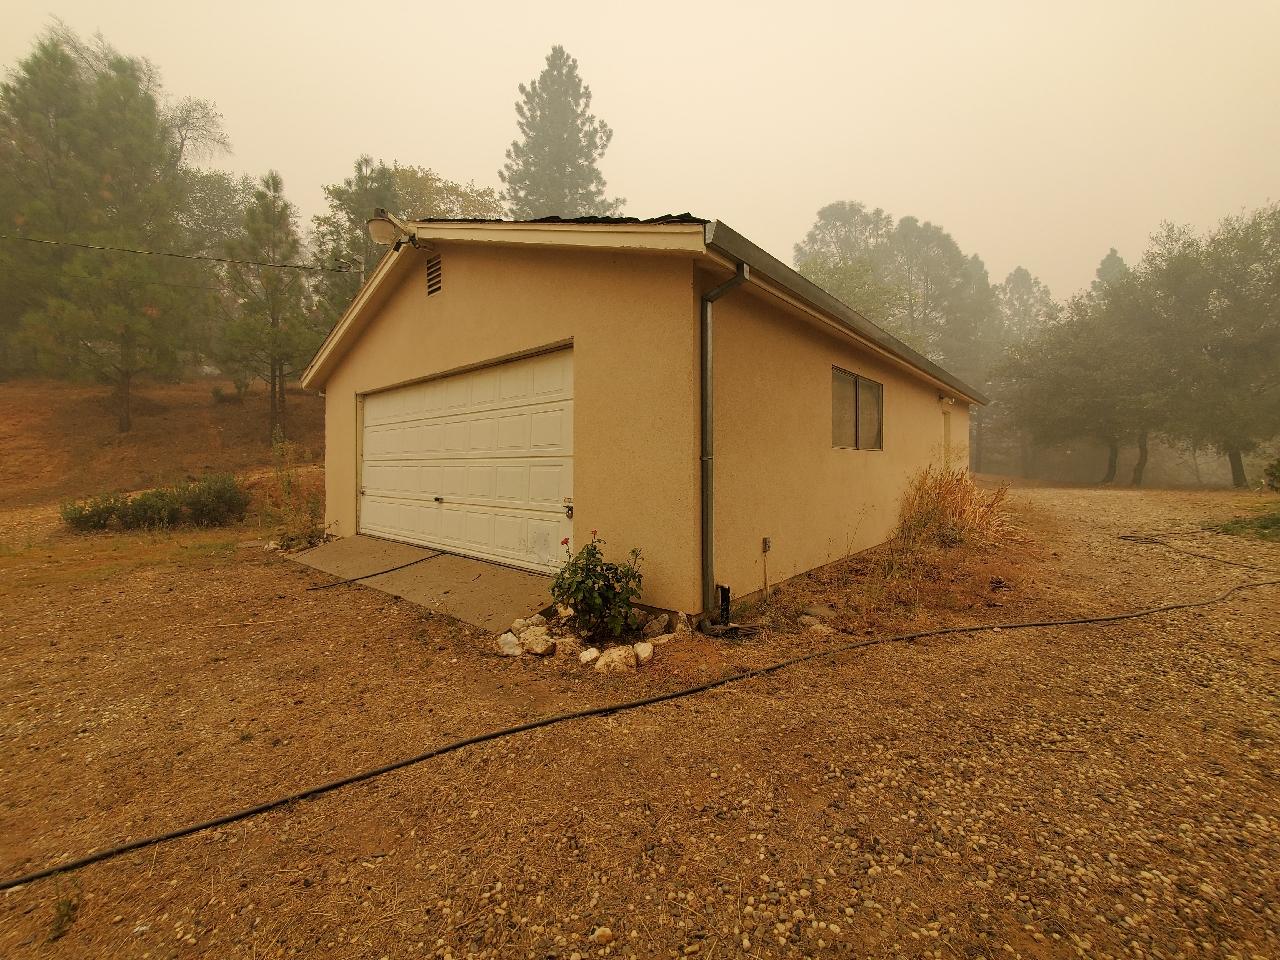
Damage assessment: no_damage